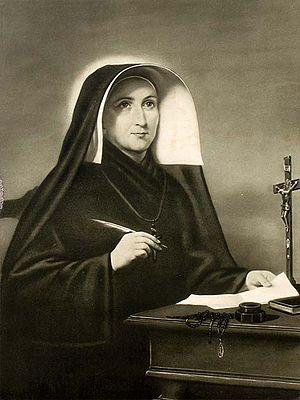
Jeanne-Élisabeth Bichier des Âges, dite sainte Jeanne-Élisabeth, est une religieuse du Poitou, fondatrice des Filles de la Croix, pour l'assistance aux malades et l'éducation des enfants de ruraux. Elle a été canonisée en 1947 par Pie XII.
Au cours de son pontificat, le pape Pie XII a procédé aux 33 canonisations suivantes :